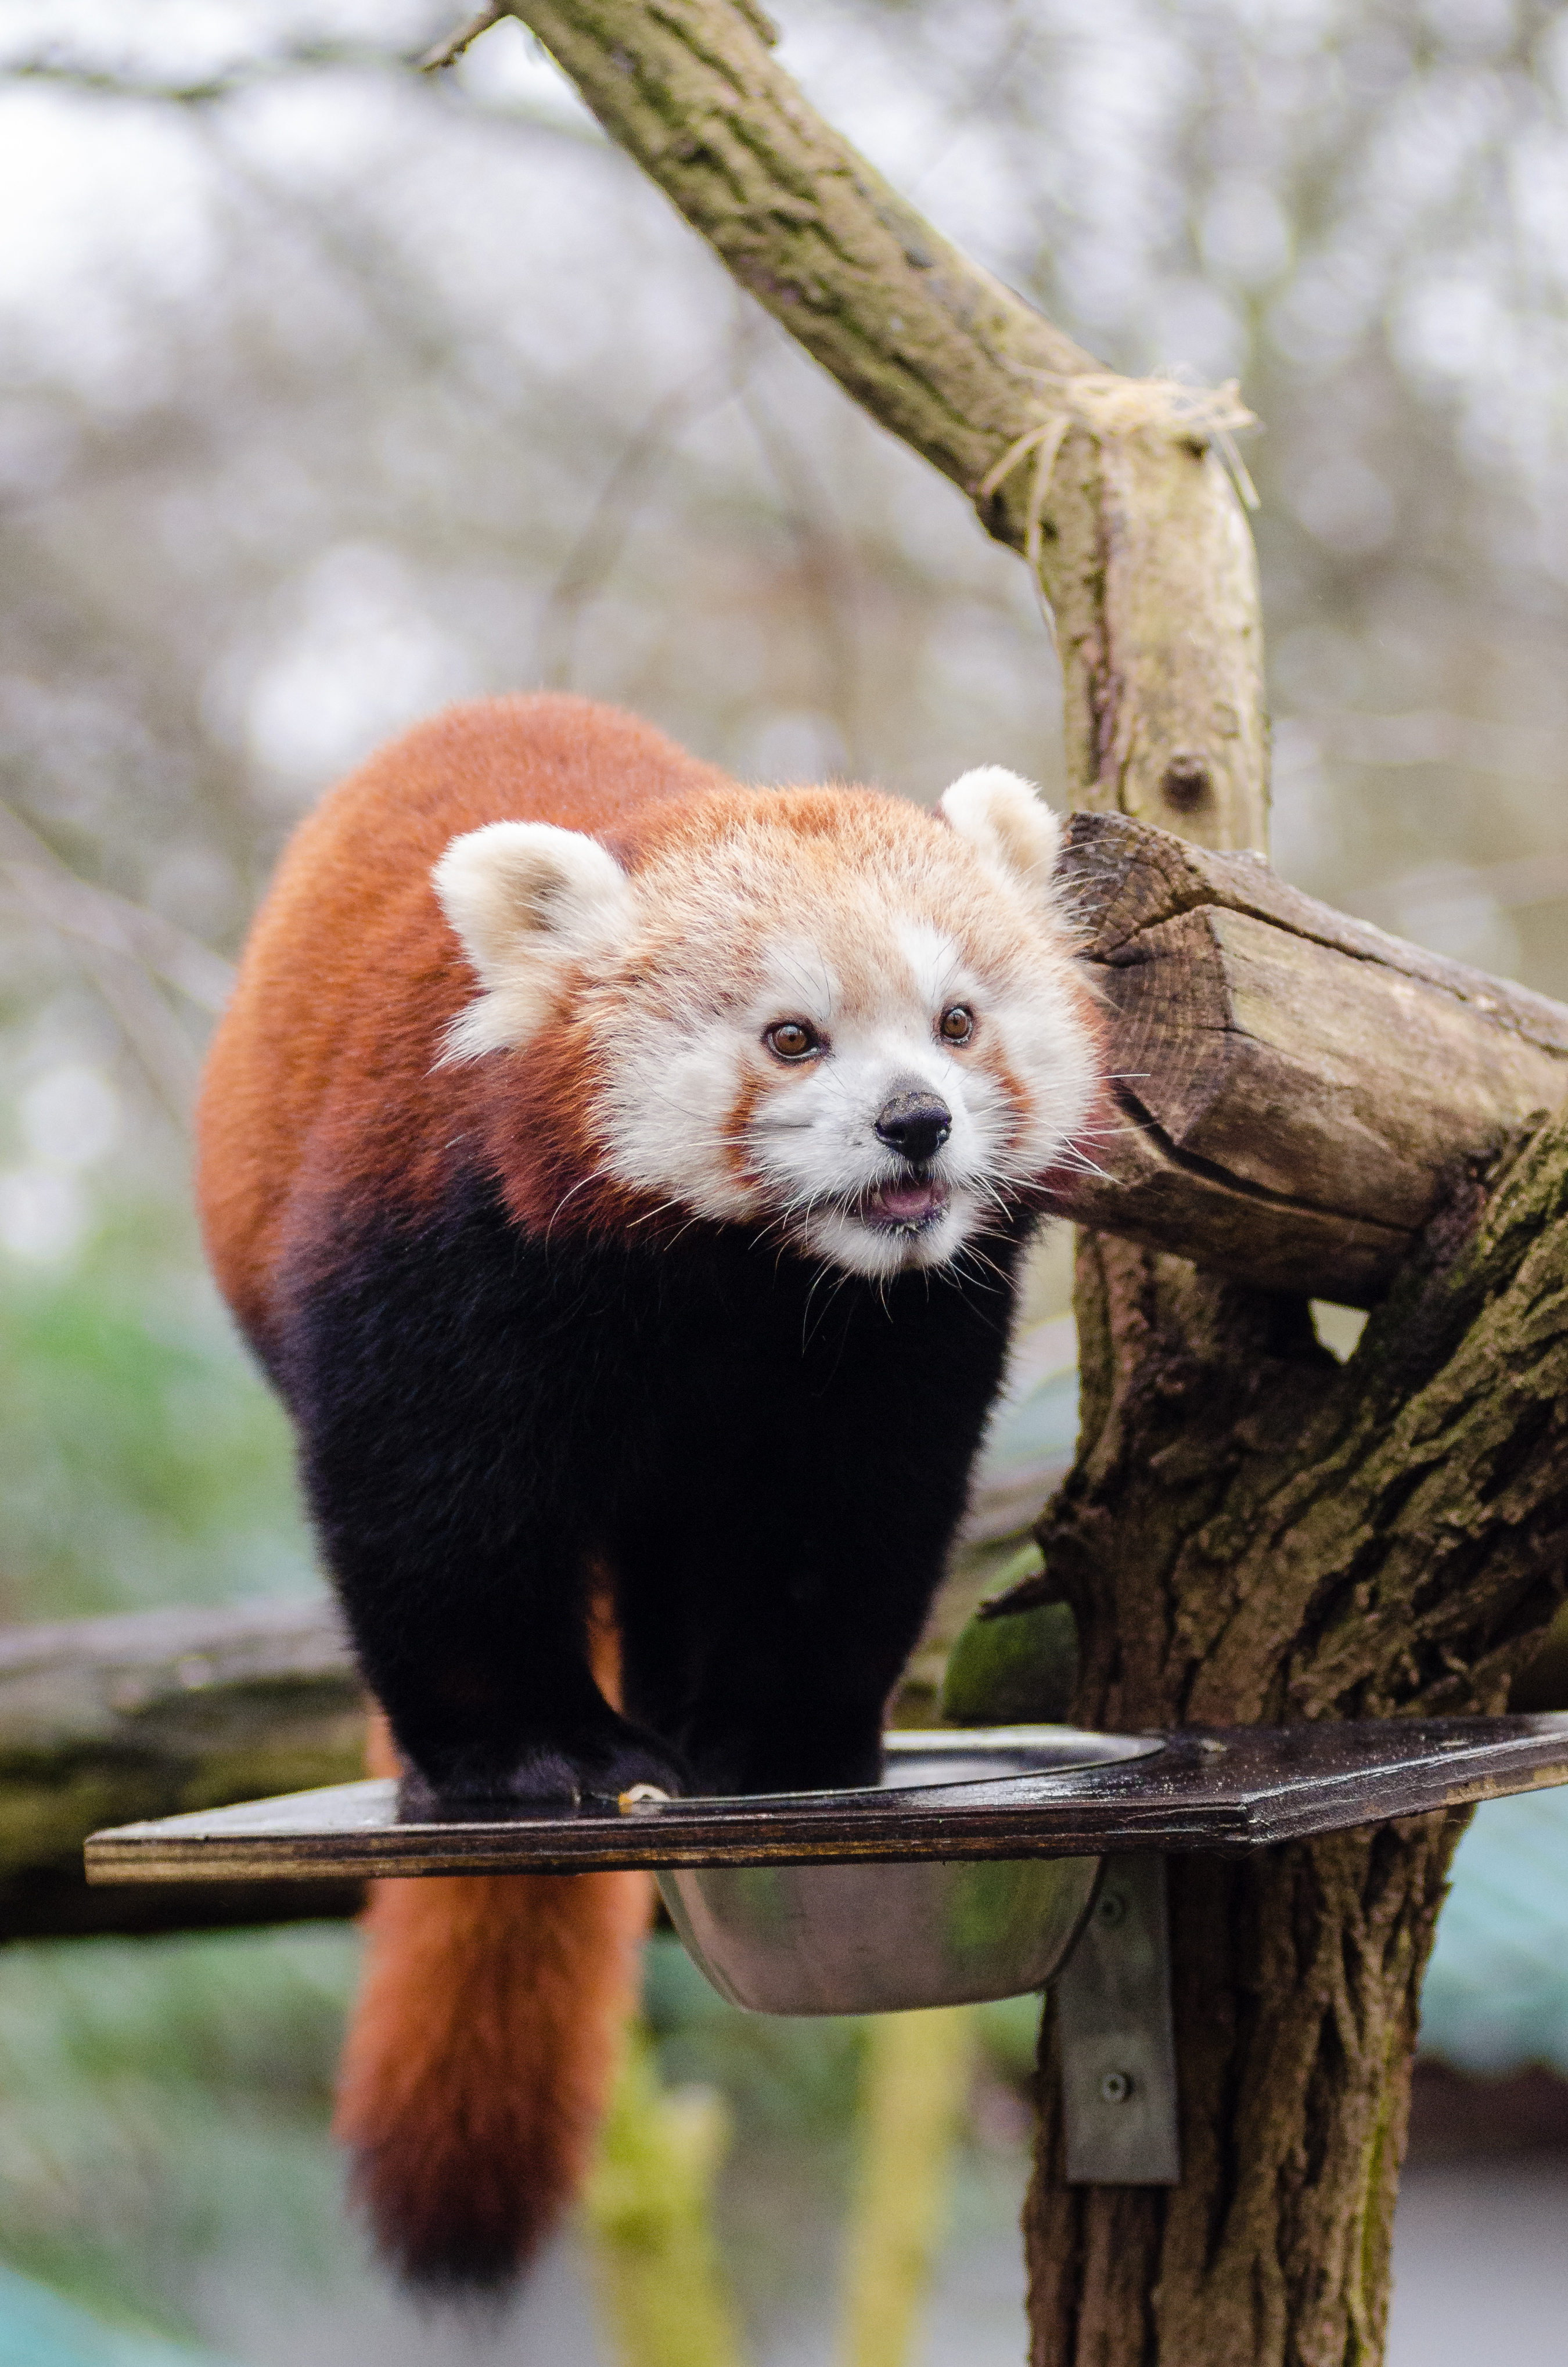
tree, nature, cold, winter, bokeh, vintage, sweet, feet, animal, cute, female, bear, wildlife, zoo, fur, orange, young, green, high, red, foot, mammal, nikon, fauna, red panda, panda, 2015, face, nose, paw, tail, animals, ears, endangered, vertebrate, germany, deutschland, natur, paws, tier, iso, fell, gesicht, baum, adorable, bamboo, d7000, roter, kleiner, niedlich, sues, suess, species, bedrohte, tierart, tierpark, weiblich, jungtier, jung, ohren, schwanz, nase, bedroht, ailurus, fulgens, mozilla, firefox, wochenende, weekend, kalt, gr n, s s, giant panda, polecat